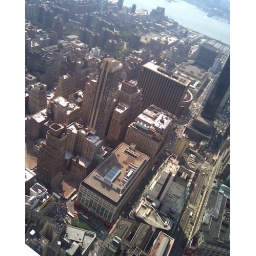
View from the 86th floor observatory of the Empire State Building in New York. 7/8/2008. Cell phone series.